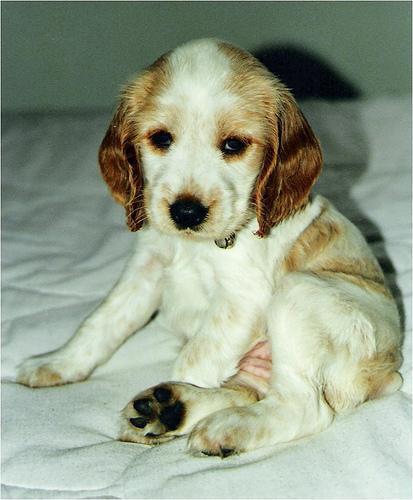
english cocker spaniel